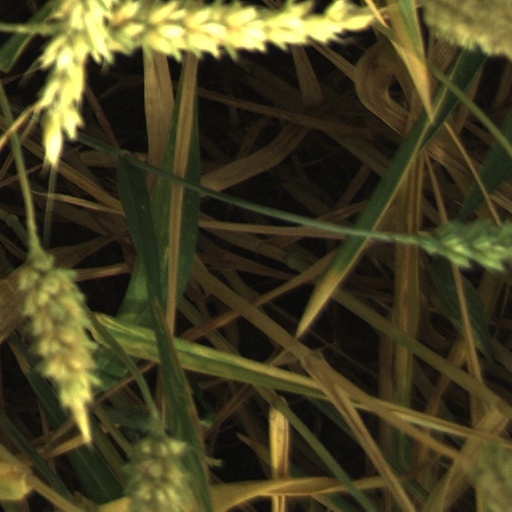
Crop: wheat